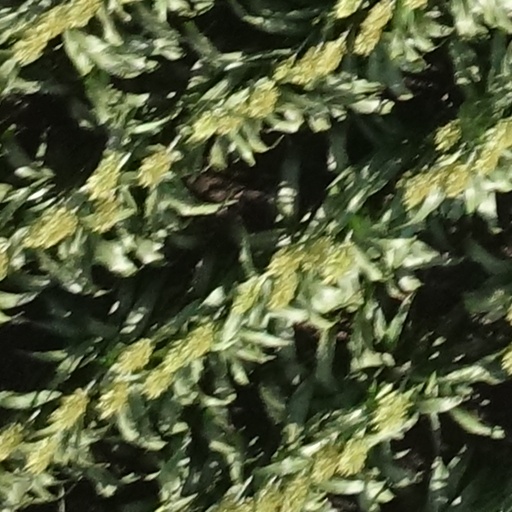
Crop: sorghum